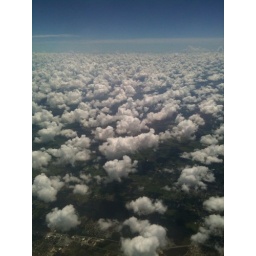
White rocks in the sky